Albanian nationalism

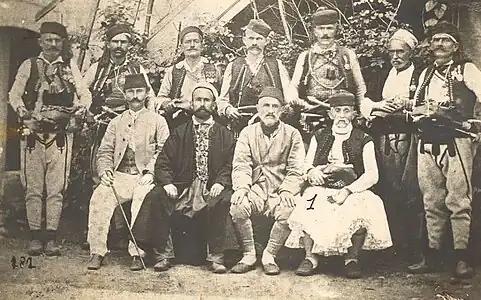
Group photo of some Prizren League delegates (1878)

Some authors argue that Albanian nationalism, unlike its Greek and Serbian counterparts has its origins in a different historical context that did not emerge from an anti-Ottoman struggle and instead dates to the period of the Eastern Crisis (1878) and threat of territorial partition by Serbs and Greeks, while others hold views that Albanian nationalism emerged earlier as a societal reform movement that turned into a geopolitical one in response to the events of 1878, reacting against both the policies of Ottoman rule and those of rival Balkan nationalisms. Competing with neighbours for contested areas forced Albanians to make their case for nationhood and seek support from European powers. Some scholars disagree with the view that Albanian nationalism emerged in 1878 or argue that the paradigm of setting a specific start date is wrong, but those events are widely considered a pivotal moment that led to the politicization of the Albanian national movement and the emergence of myths being generated that became part of the mythology of Albanian nationalism that is expressed in contemporary times within Albanian collective culture and memory. That historical context also made the Albanian national movement defensive in outlook as nationalists sought national affirmation and to counter what they viewed as the erosion of national sentiments and language. By the 19th century Albanians were divided into three religious groups. Catholic Albanians had some Albanian ethno-linguistic expression in schooling and church due to Austro-Hungarian protection and Italian clerical patronage. Orthodox Albanians fell under the authority of the Constantinople Patriarchate, which controlled the Orthodox schools and churches, using only the Greek language for instruction and worship. Muslim Albanians during this period formed around 70% of the overall Balkan Albanian population in the Ottoman Empire with an estimated population of more than a million. Albanian schools had been prohibited by the Ottoman Porte and contrasted by the Constantinople Patriarchate and local Greek clercs as they feared that educated Albanians could contribute to the Albanian national consciusness.